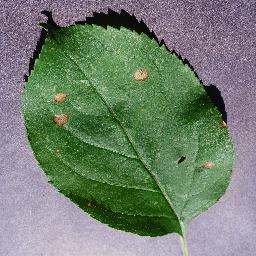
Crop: apple
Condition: black_rot